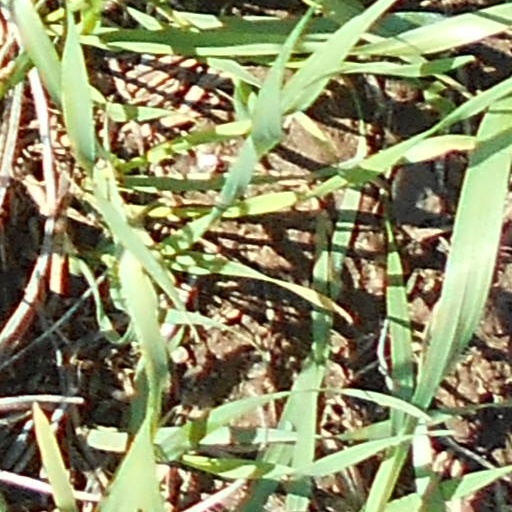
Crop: wheat